2022 UEC European Track Championships – Women's points race

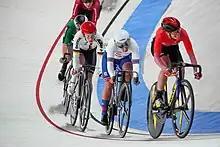
Track Elite European Championships

The women's points race competition at the 2022 UEC European Track Championships was held on 14 August 2022.